Bawa Lal Dayal

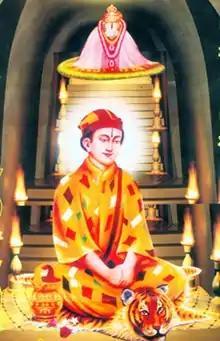
Modern painting of Baba Lal Dayal

Bawa Lal was born in the village of Kasur near Lahore, Punjab. His father was Bohlamal and his mother was Krishna Devi. He left his home at the age of 8 in search of guru Chetan Swami and went to Lahore. From Lahore, he went to Behra, Gujranwala, Sialkot, Riyas, Rajouri, Kashmir, Mansarovar (Kailash Parvat), and then moved towards Badrinath and Kedarnath. Eventually, he returned to Punjab. Upon reaching Lahore, near Shahdra on the bank of the Ravi river, he had a "darshan" of Chetan Swami.